War on terror

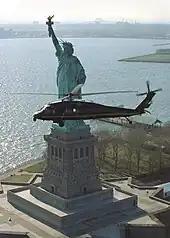
A U.S. Immigration and Customs Enforcement helicopter patrols the airspace over New York City.

In a 'Letter to American People' written by Osama bin Laden in 2002, he stated that one of the reasons he was fighting America is because of its support of India on the Kashmir issue. Indian sources claimed that in 2006, al-Qaeda claimed they had established a wing in Kashmir; this worried the Indian government. India also argued that al-Qaeda has strong ties with the Kashmir militant groups Lashkar-e-Taiba and Jaish-e-Mohammed in Pakistan. While on a visit to Pakistan in January 2010, U.S. Defense Secretary Robert Gates stated that al-Qaeda was seeking to destabilize the region and planning to provoke a nuclear war between India and Pakistan.